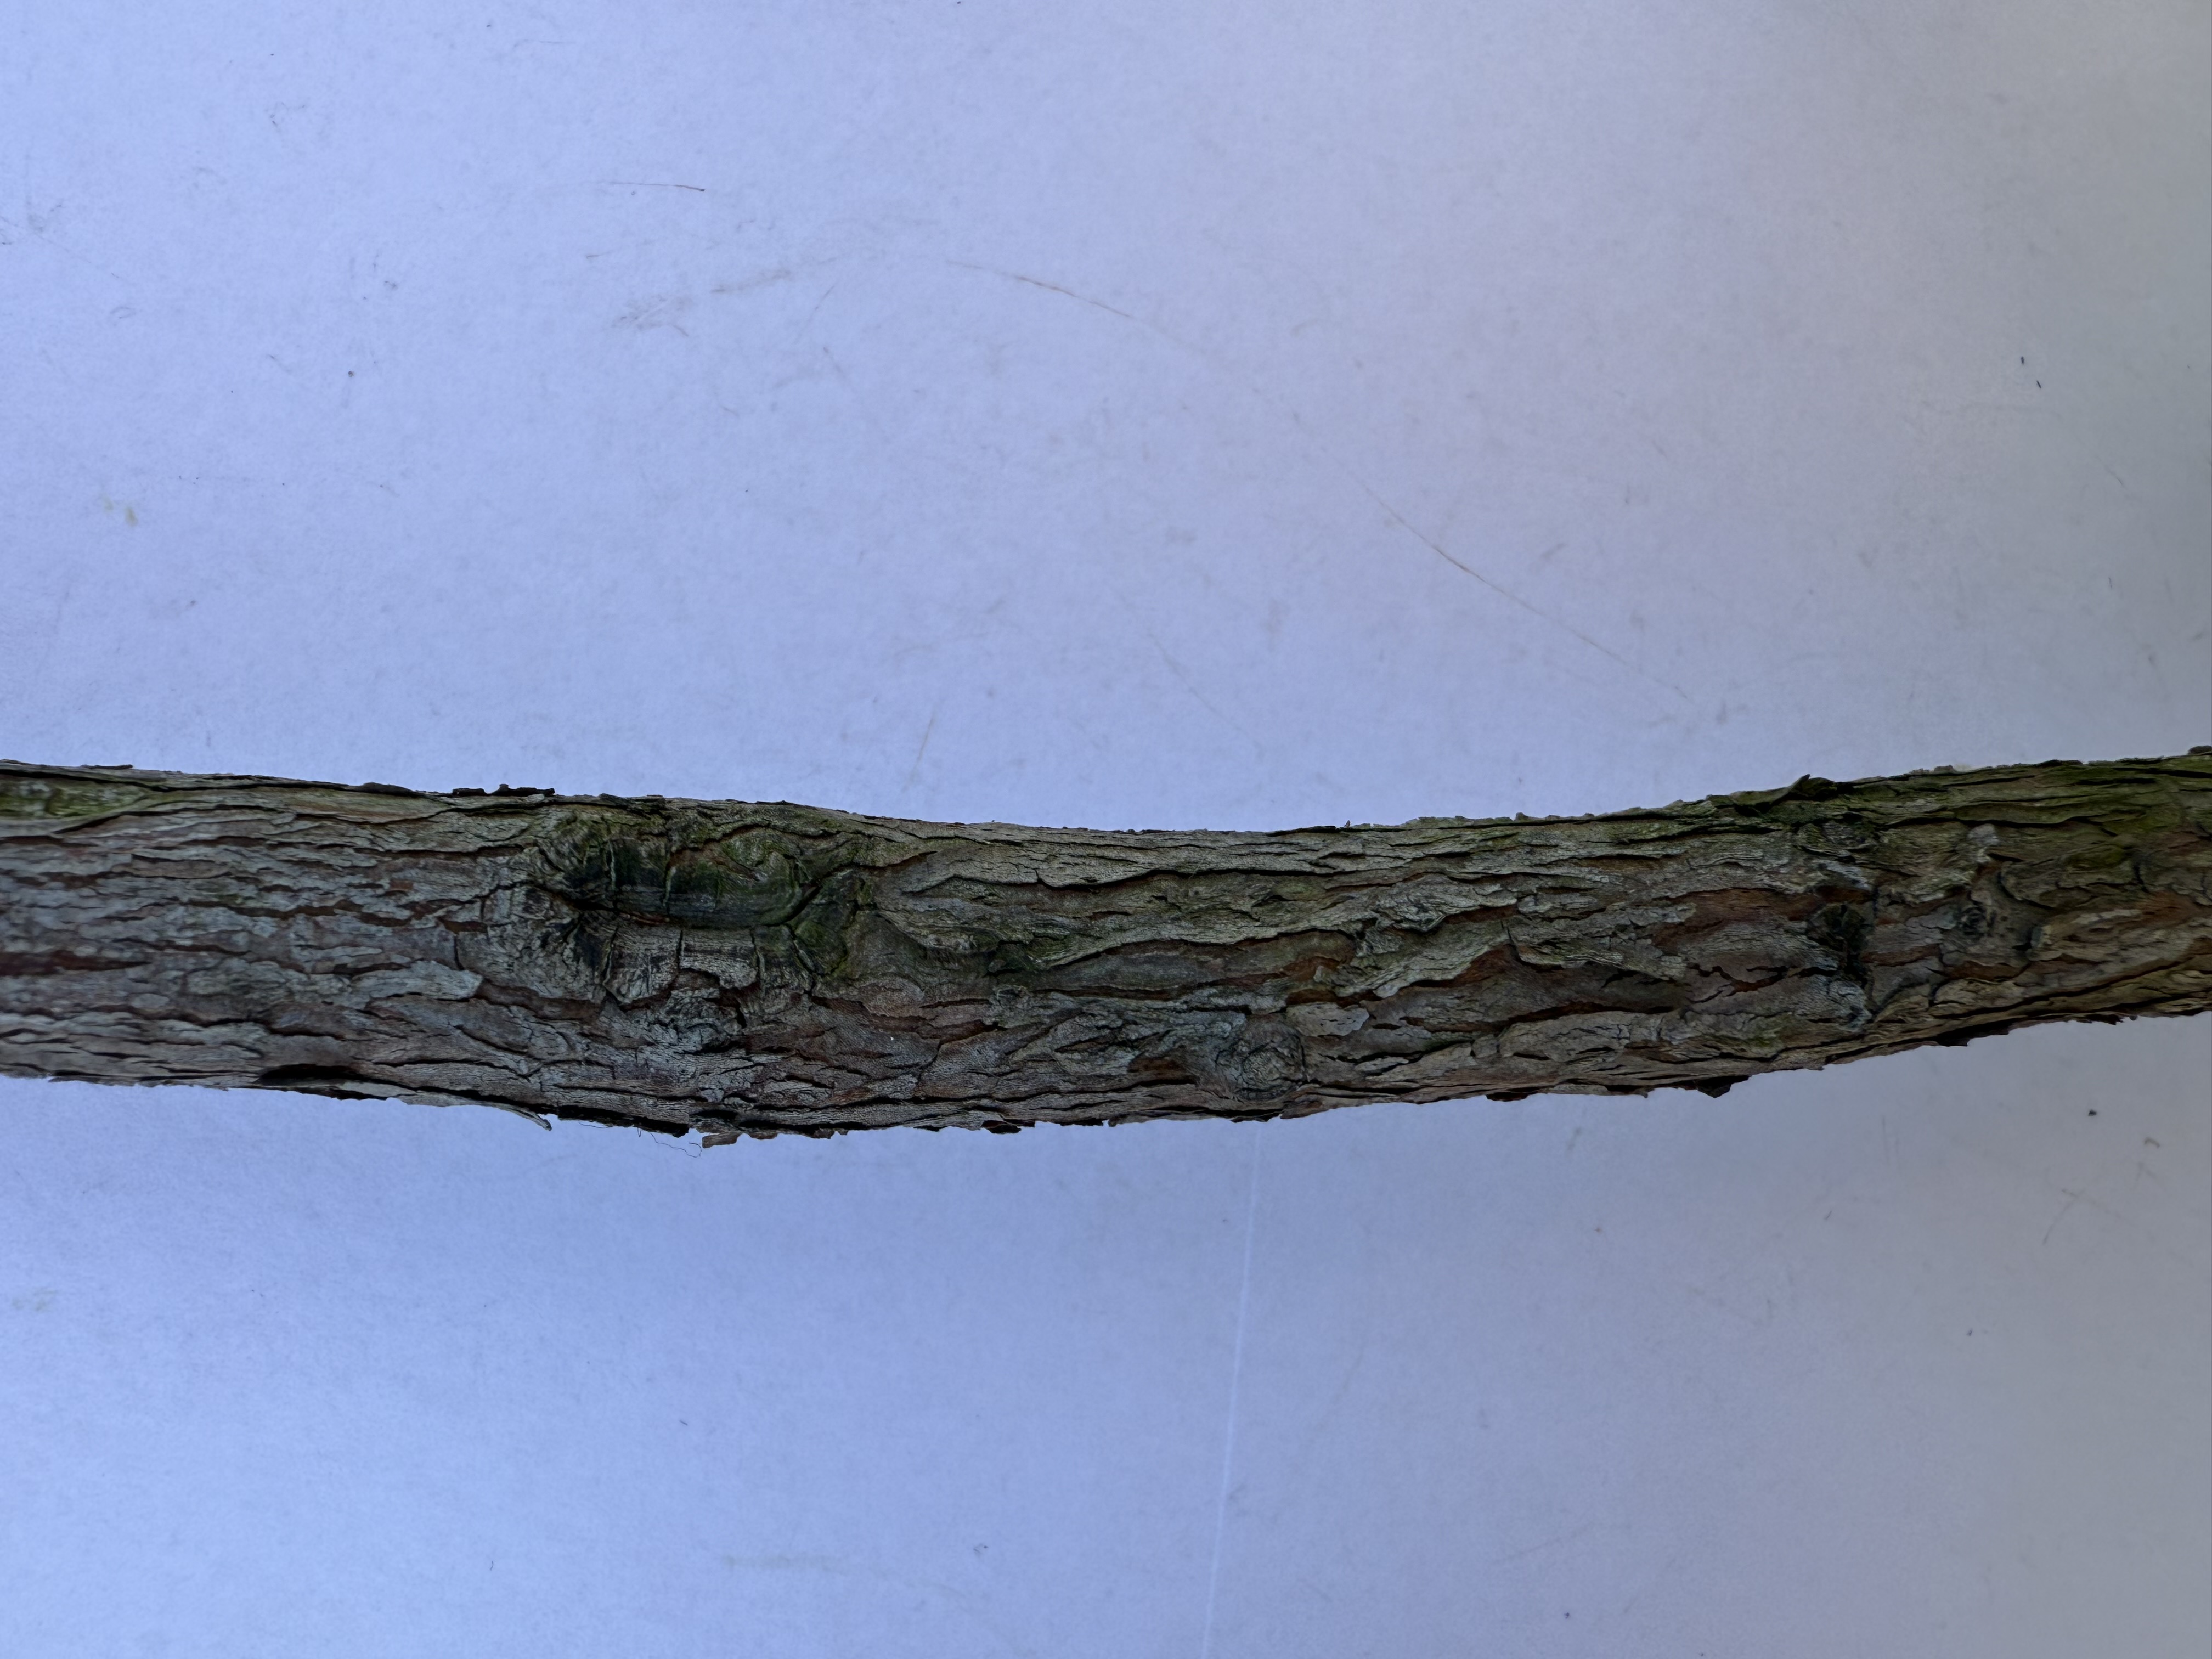
Variety: Wild Strawberry